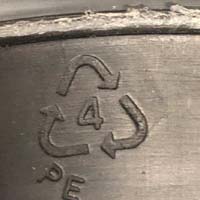
Plastic recycling code class: 4_low_density_polyethylene_PE-LD